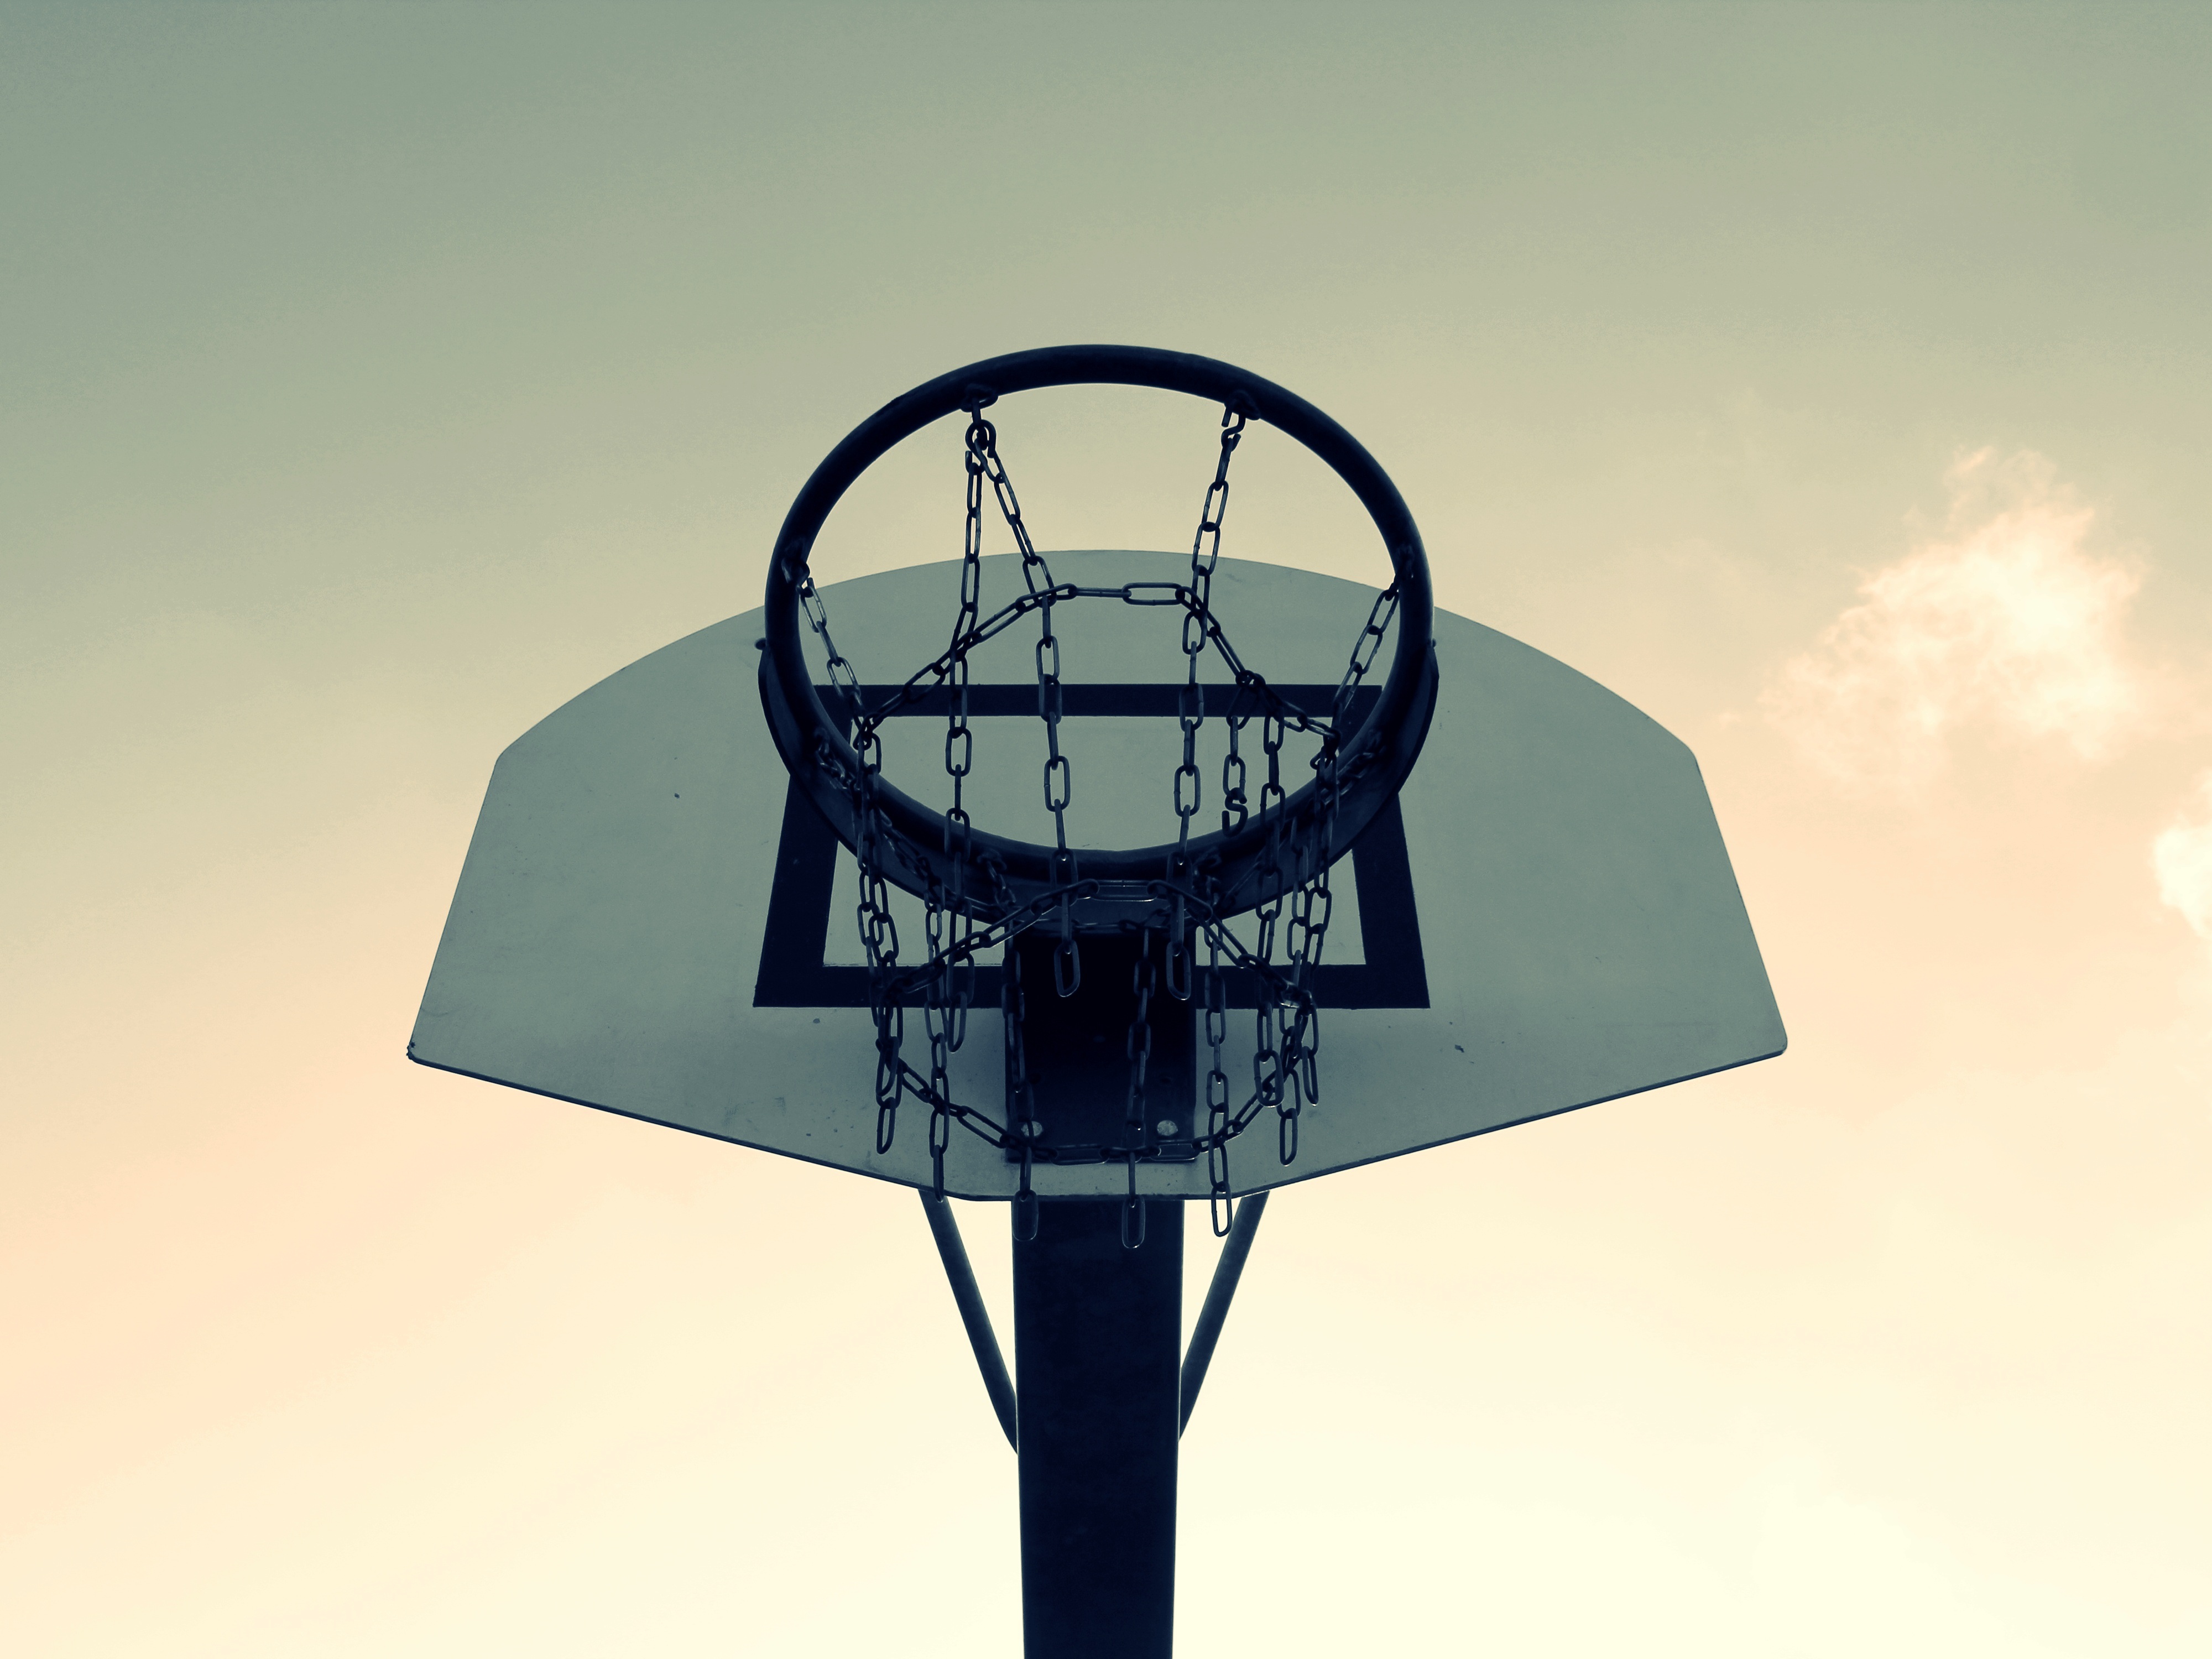
outdoor, light, sport, play, chain, vehicle, basketball, metal, blue, basket, leisure, lighting, fun, illustration, light fixture, fit, shape, basketball hoop, ball sports, throw in, ball game, streetball basket